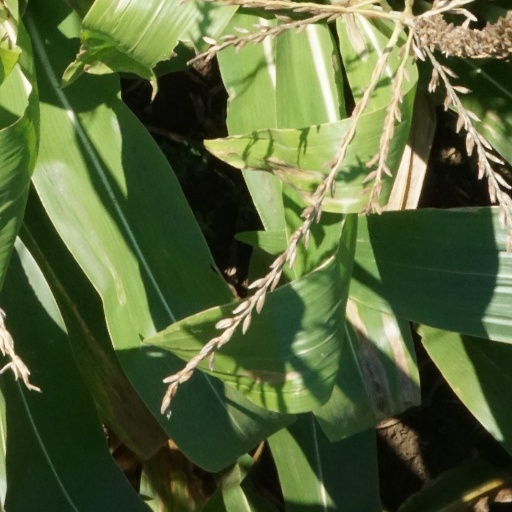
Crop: maize; corn